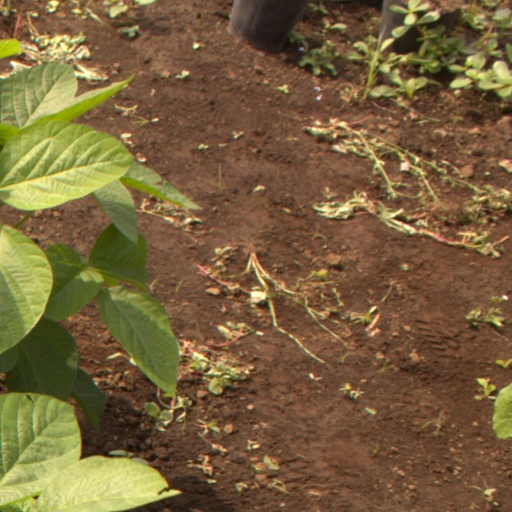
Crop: soybean